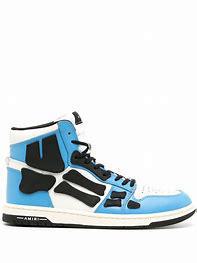
Brand: Amiri
Model: Skel Top